Nintendo 64

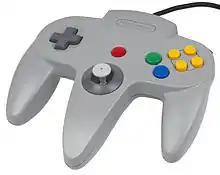
A gray Nintendo 64 controller

To enable game creation before the hardware was finalized, SGI offered a development platform based on the Onyx supercomputer to simulate expected console performance. The Onyx was priced at up to . It included a RealityEngine2 graphics board and four 150 MHz R4400 CPUs. Once the chipset was finalized, the supercomputing setup was replaced by a simulation board integrated into low-end SGI Indy workstation in July 1995. SGI's early performance estimates proved largely accurate; LucasArts, for instance, ported a prototype "Star Wars" game to the final hardware in just three days.